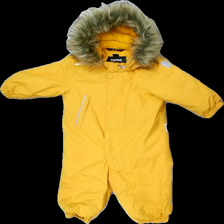
View: front
Type: Outerwear
Category: Children
Brand: Not in the list
Brand text on label: Reima
Colors: Yellow
Material: 100% polyester
Pattern: Logo print
Cut: Turtle neck
Size: 74
Season: All
Stains: Major
Damage: smutsigt
Damage location: top center
Damage 2: smutsigt
Damage 2 location: middle right
Damage 3: smutsigt
Damage 3 location: middle right
Price range: <50
Recommended usage: Export
Description: Overall
Comment: smutsig